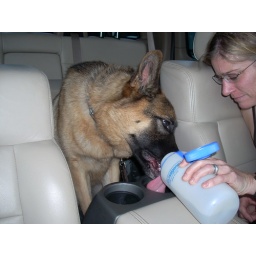
water in cup holders for dogs